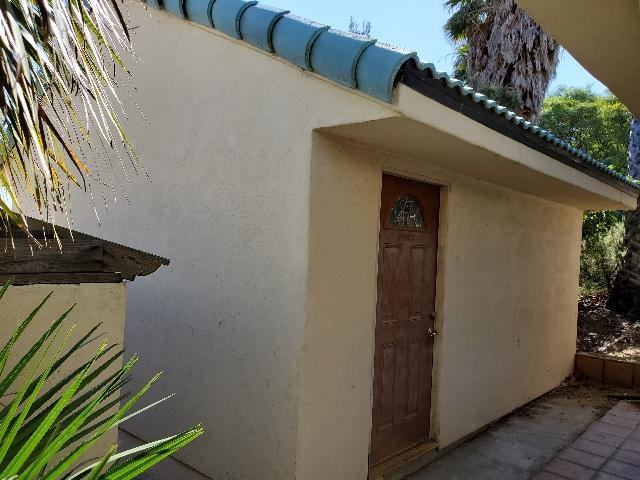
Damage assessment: no_damage